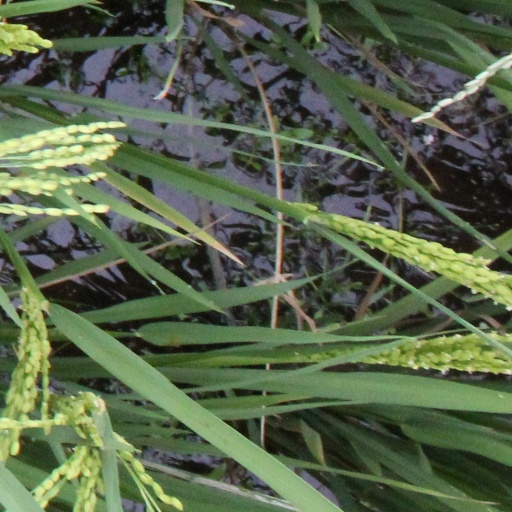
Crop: rice